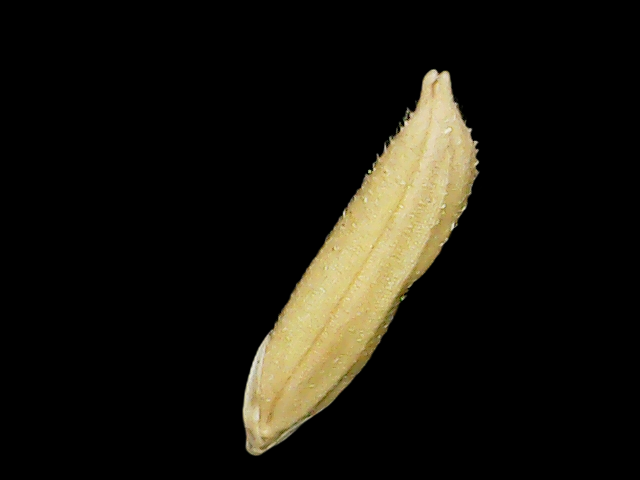
Rice variety: Binadhan07